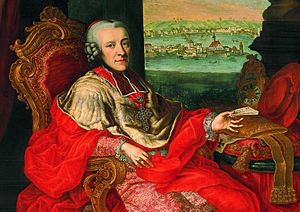
Mozarts rejser til Italien / Omvæltninger i Salzburg
Hieronymus Grev Colloredo, den nye ærkebiskop af Salzburg, slukkede Leopolds håb om forfremmelse.
Mozarts rejser til Italien omfatter tre rejser som den unge Wolfgang Amadeus Mozart og hans far Leopold foretog i Italien mellem 1769 og 1773. Den første var en udvidet rundtur på 15 måneder. Den blev finansieret af forestillinger for adelen og ved offentlige koncerter og omfattede de vigtigste italienske byer. De senere ture gik til Milano, hvor Wolfgang skulle færdiggøre operaer, som var bestilt under det første besøg.